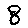
Label: 8